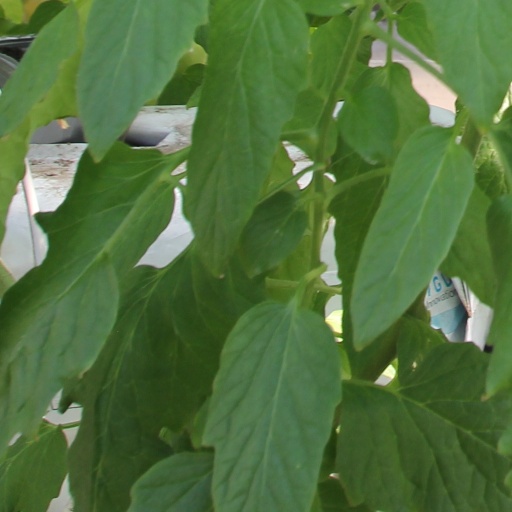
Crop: tomato